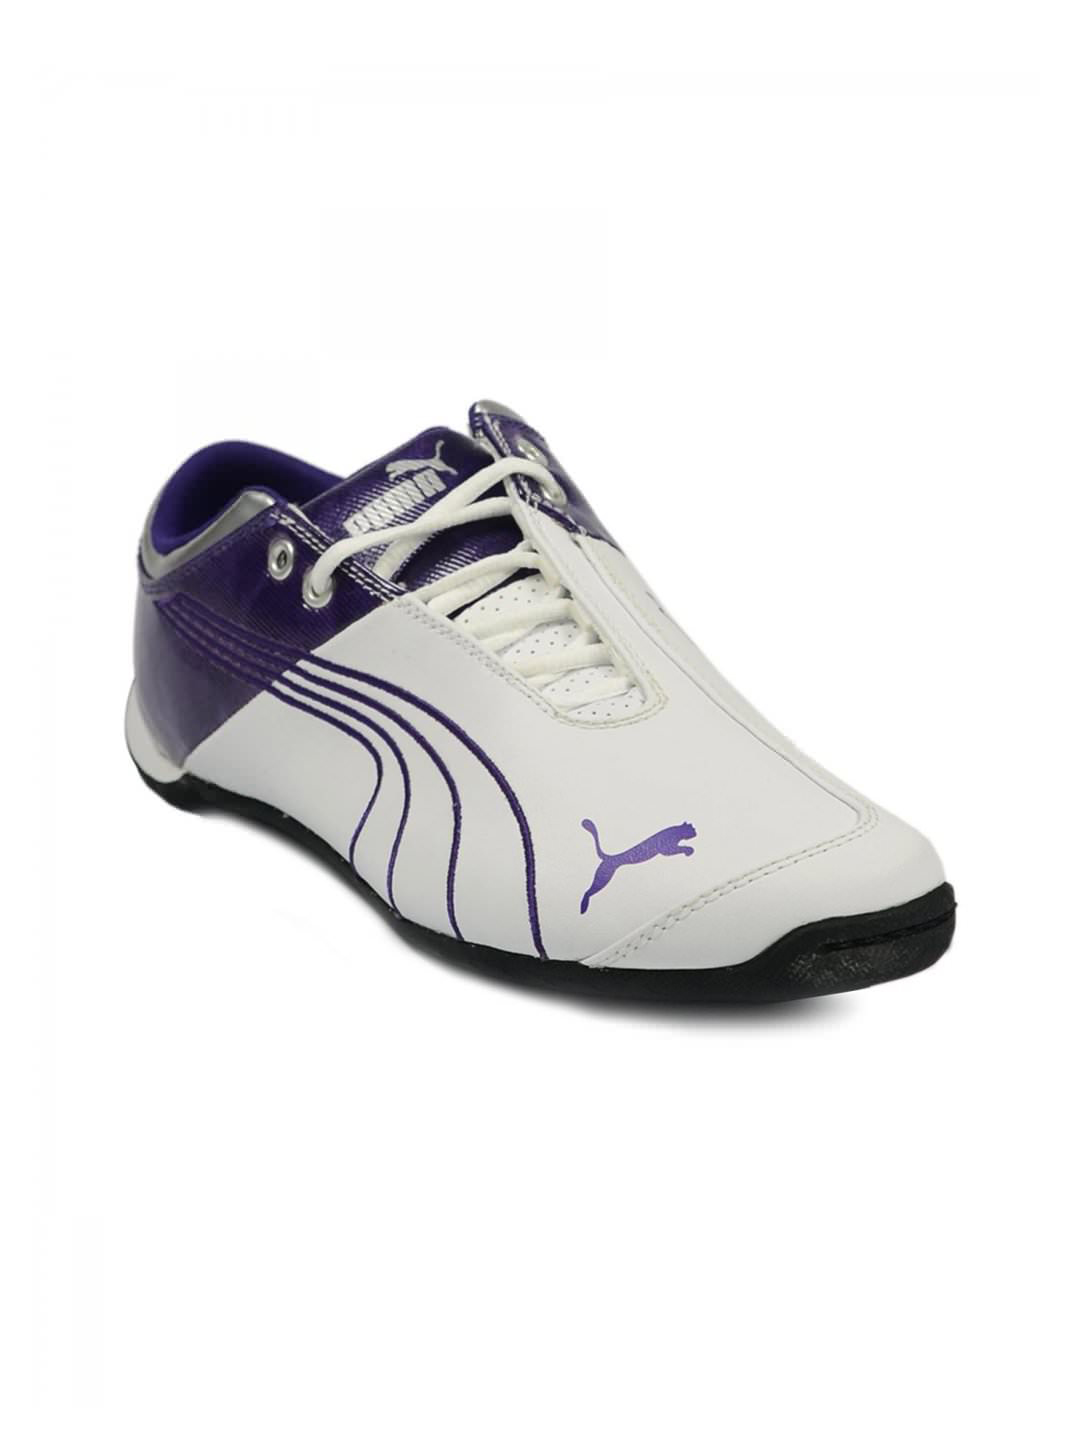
Puma Women's Future Cat White Purple Shoe
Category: Footwear / Shoes / Casual Shoes
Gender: Women
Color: White
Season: Fall 2011
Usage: Casual